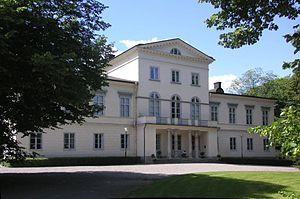
Carl Christoffer Gjörwell, né le 19 janvier 1766 à Stockholm, mort le 14 novembre 1837 dans cette même ville, est un architecte suédois.
Cette liste non exhaustive répertorie les principaux châteaux en Suède.
Le château de Haga se situe à Solna dans le Grand Stockholm. Il est la résidence de la princesse héritière de Suède Victoria et de son mari, le prince Daniel.